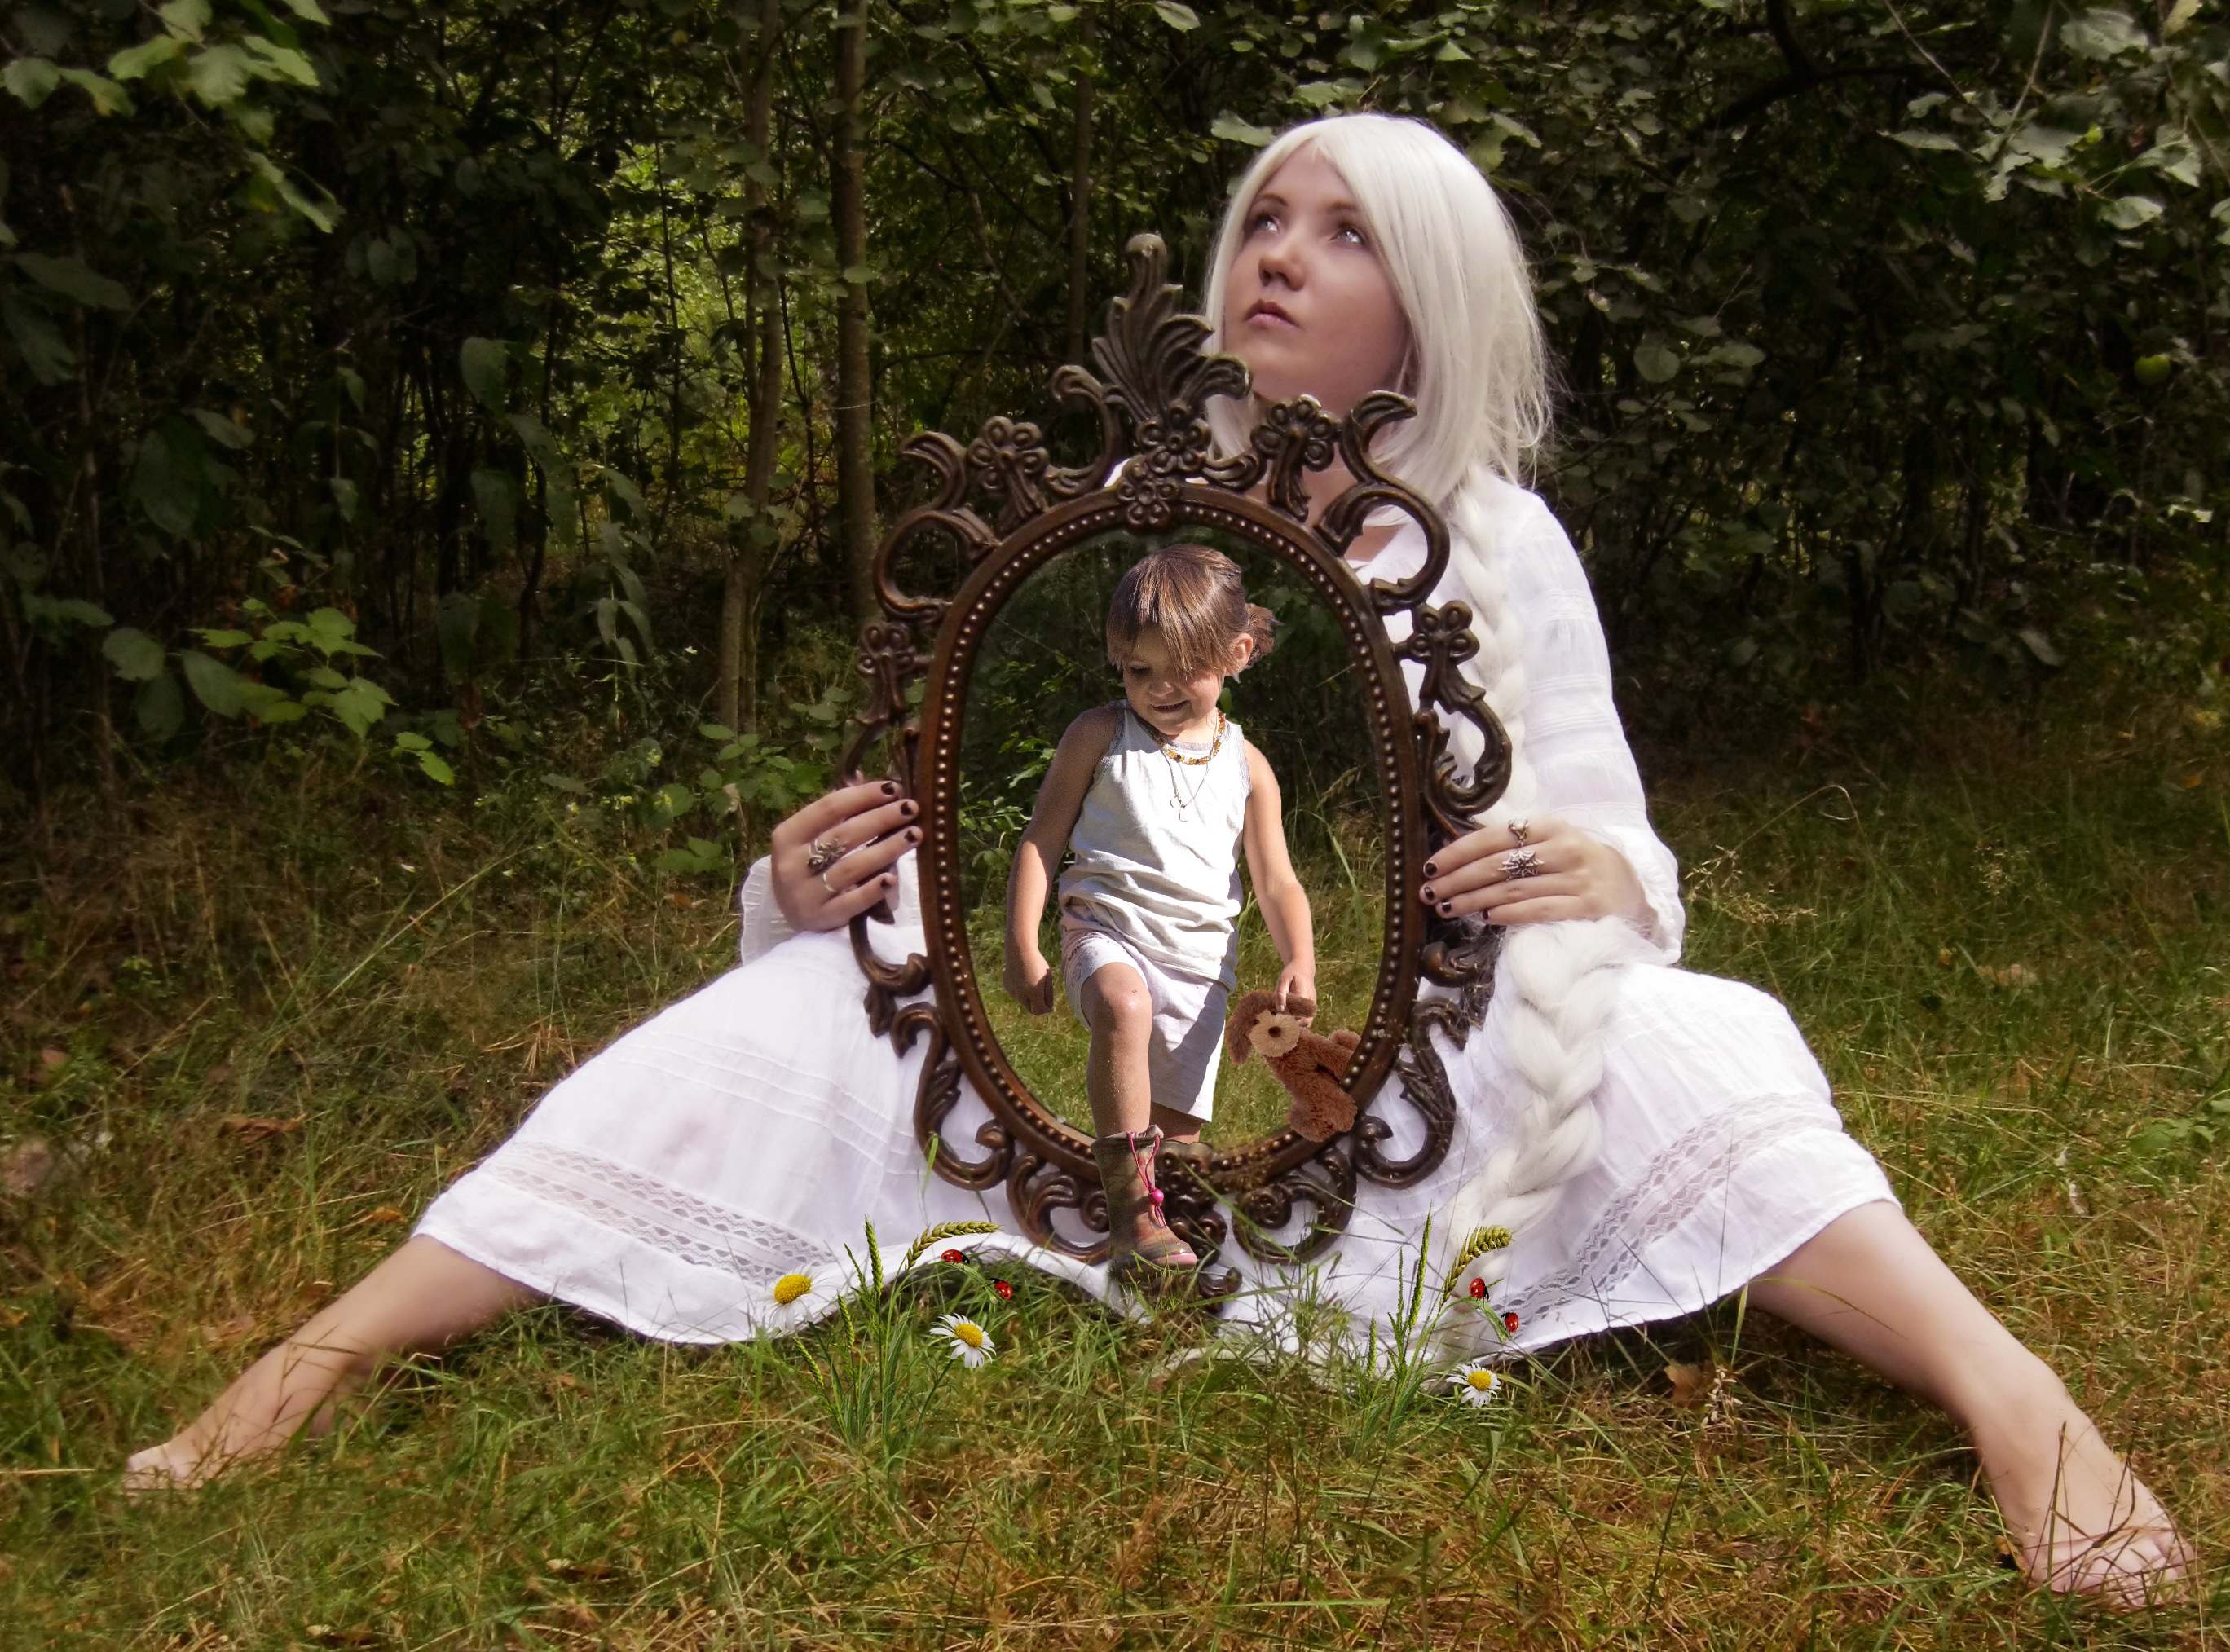
person, people, child, clothing, mirror, costume, photo shoot